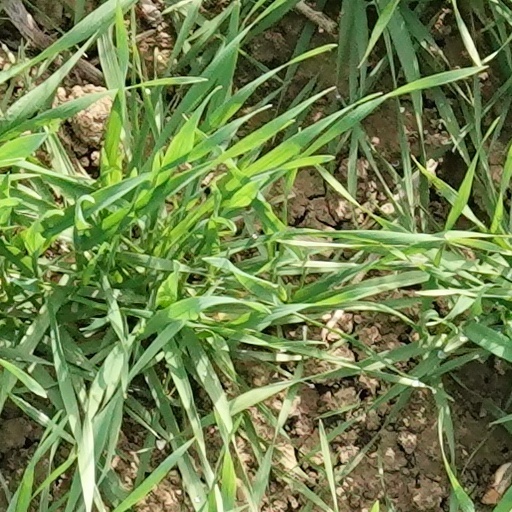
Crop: wheat